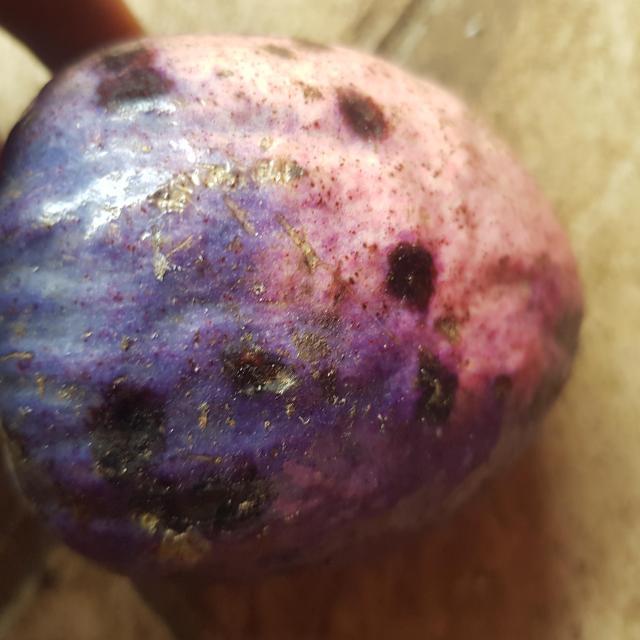
Plum grade: unripe